United Nations Security Council Resolution 1917

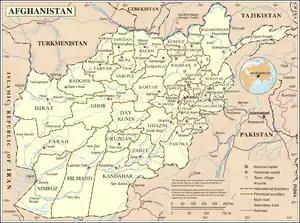
Afghanistan

United Nations Security Council Resolution 1917, adopted unanimously on March 22, 2010, after recalling its previous resolutions on Afghanistan, in particular resolutions 1868 (2009), 1662 (2006) and 1659 (2006), the Council extended the mandate of the United Nations Assistance Mission in Afghanistan (UNAMA) until March 23, 2011 and realigned its mandate to assist with government-led recovery efforts.